Mercedes-Benz CLK-Class (C209)

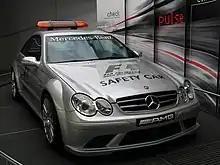
CLK AMG F1 Safety car

Standard equipment includes antilock brakes, electronic stability control, power seats, and dual-zone climate control. Models were also offered in "Elegance" and "Avantgarde" specification. "Elegance" models feature green-tinted glass, a grey coloured grille, 7-spoke polished 16-inch alloy wheels, and wood interior trim, while "Avantgarde" models featured blue-tinted glass, a black coloured grille, 5-spoke 18-inch alloy wheels, aluminium interior trim, as well as stiffer springs, thicker anti-roll bars, and a lower ride height.